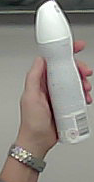
Product: rexona_spray